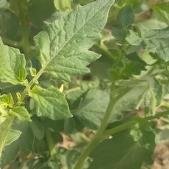
Crop: Tomato
Condition: healthy-leaf